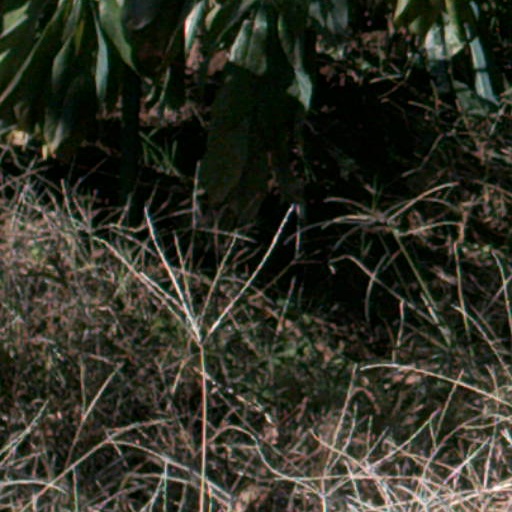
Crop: cassava